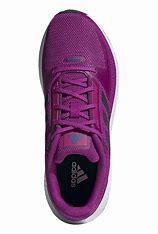
Brand: Adidas
Model: Runfalcon 2